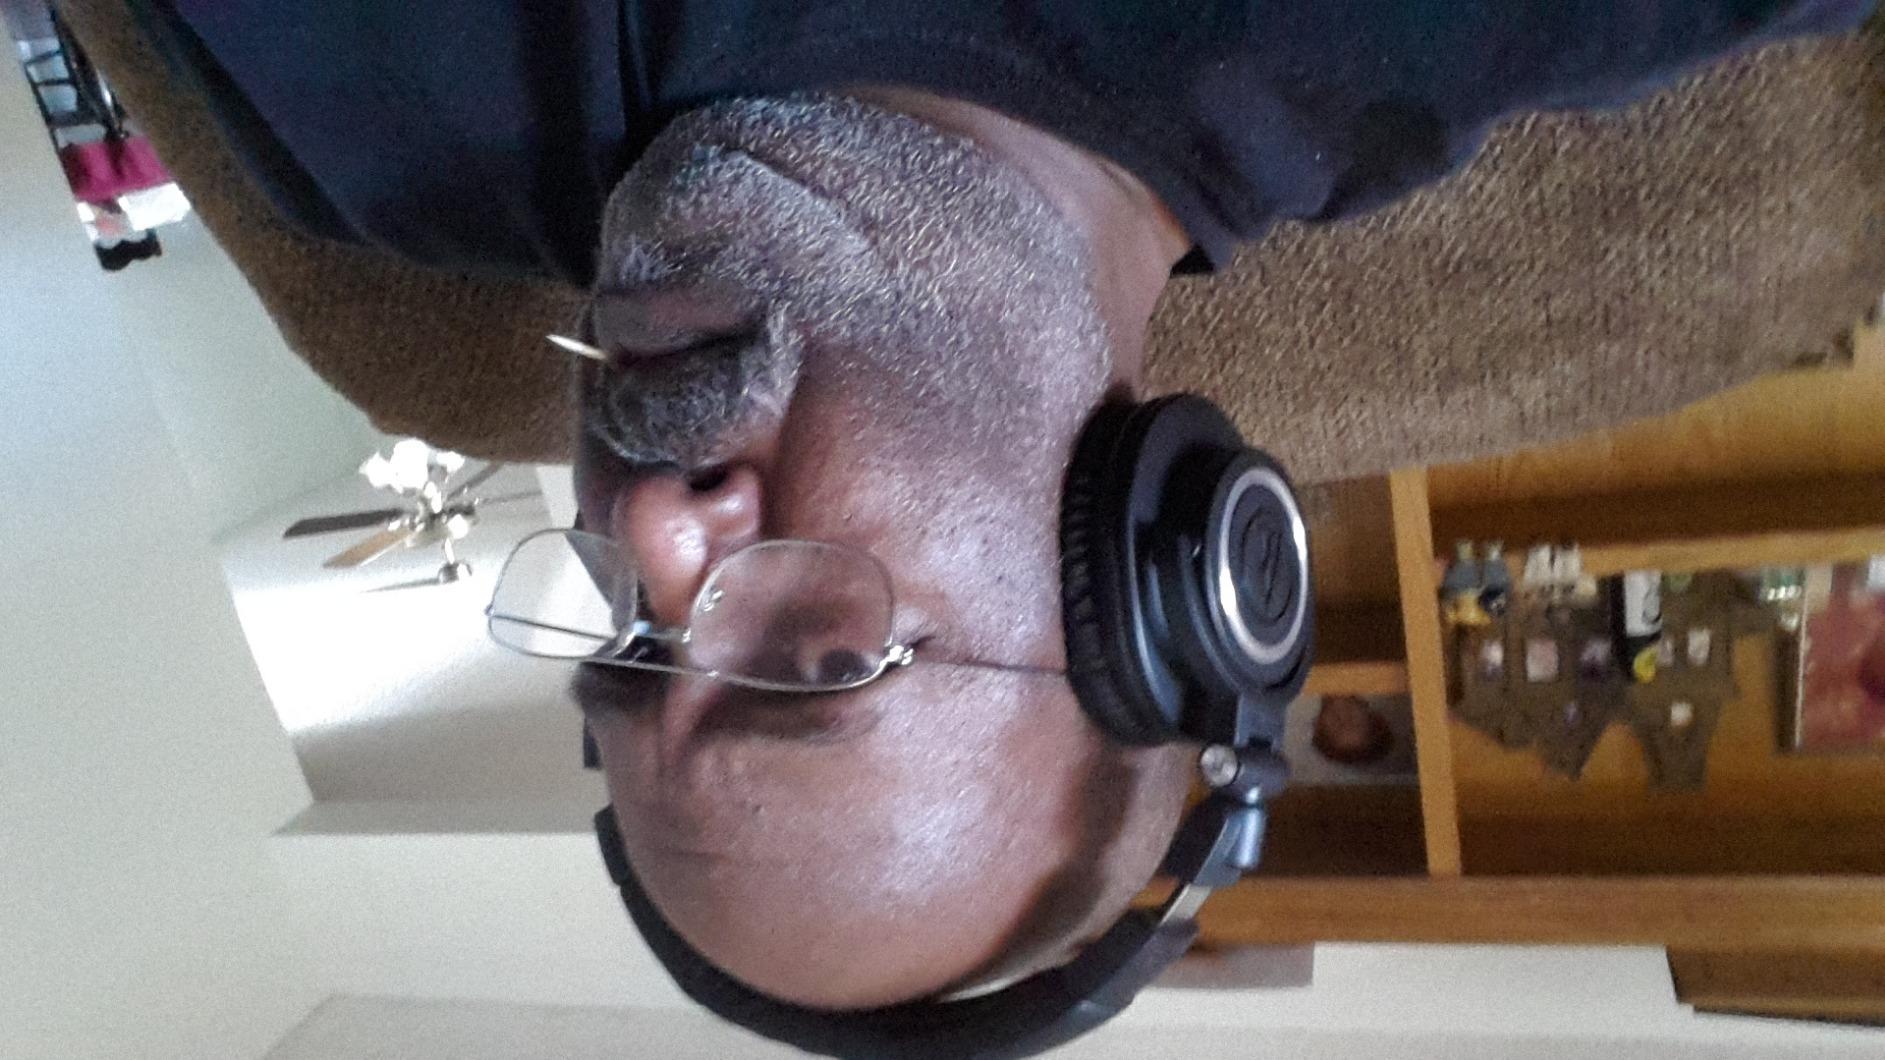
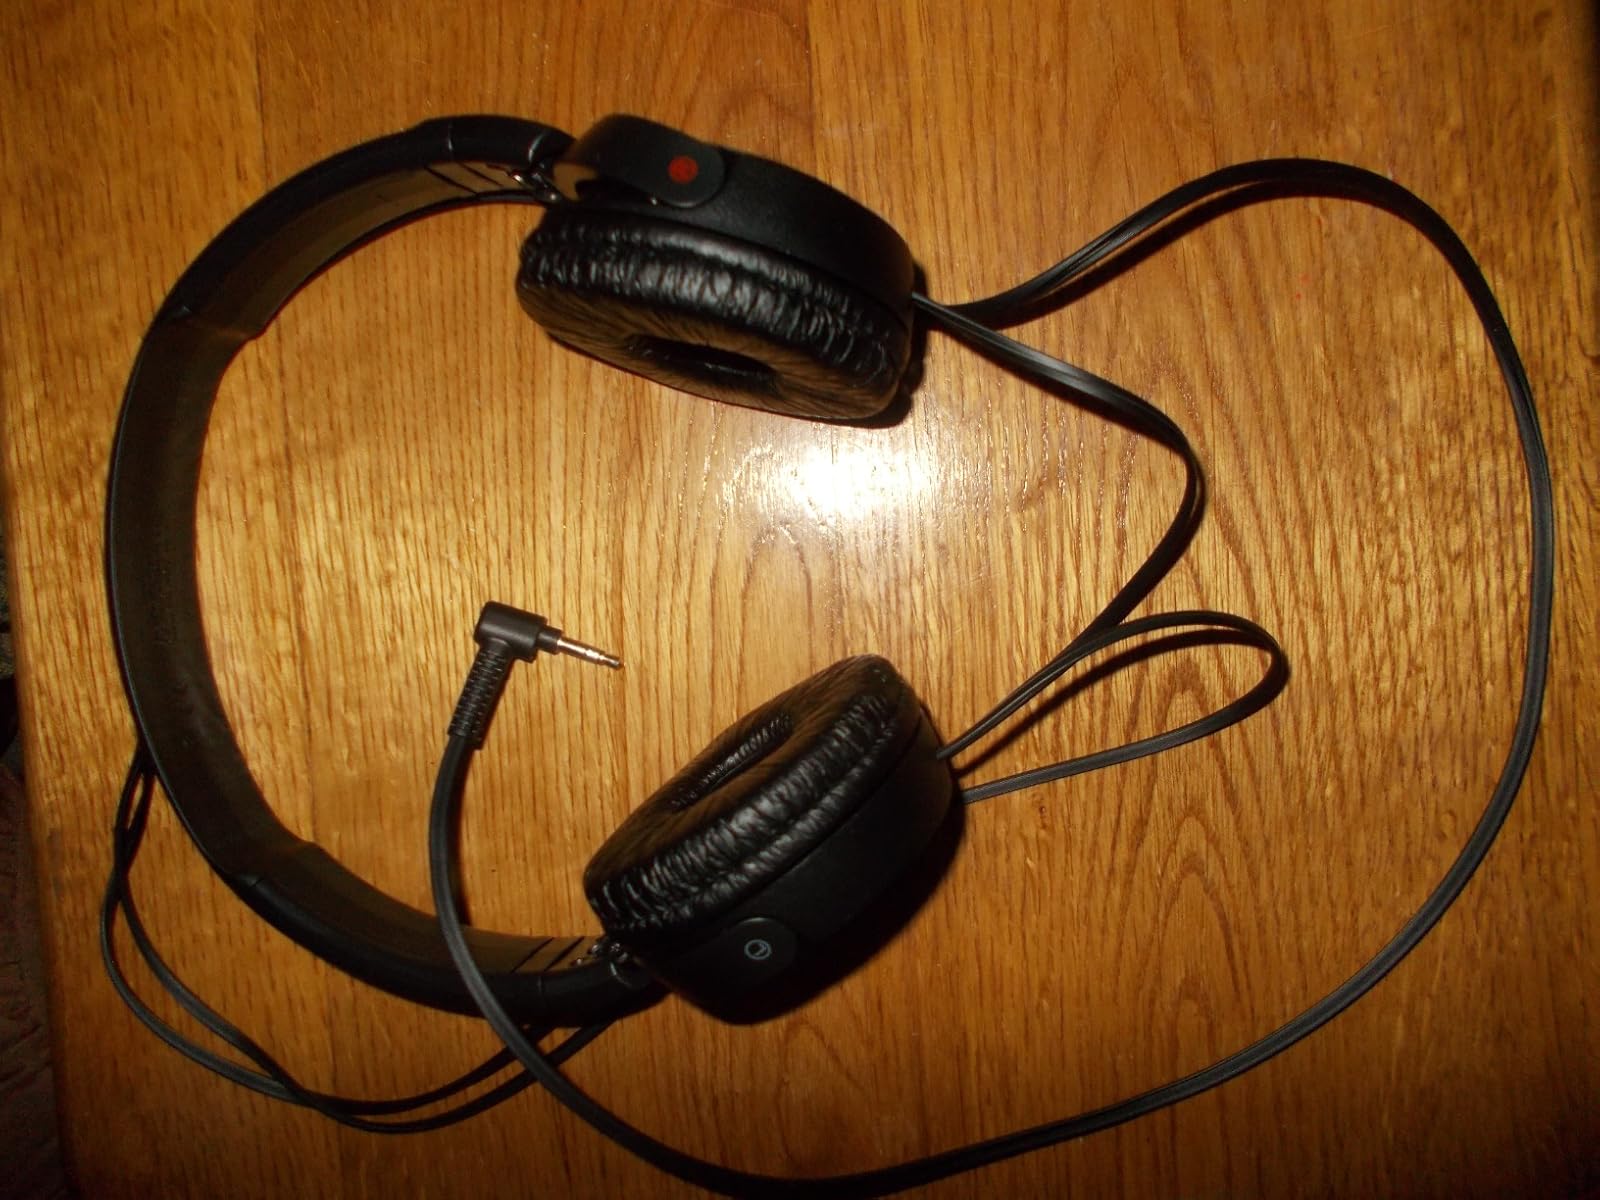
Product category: headphones
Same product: no